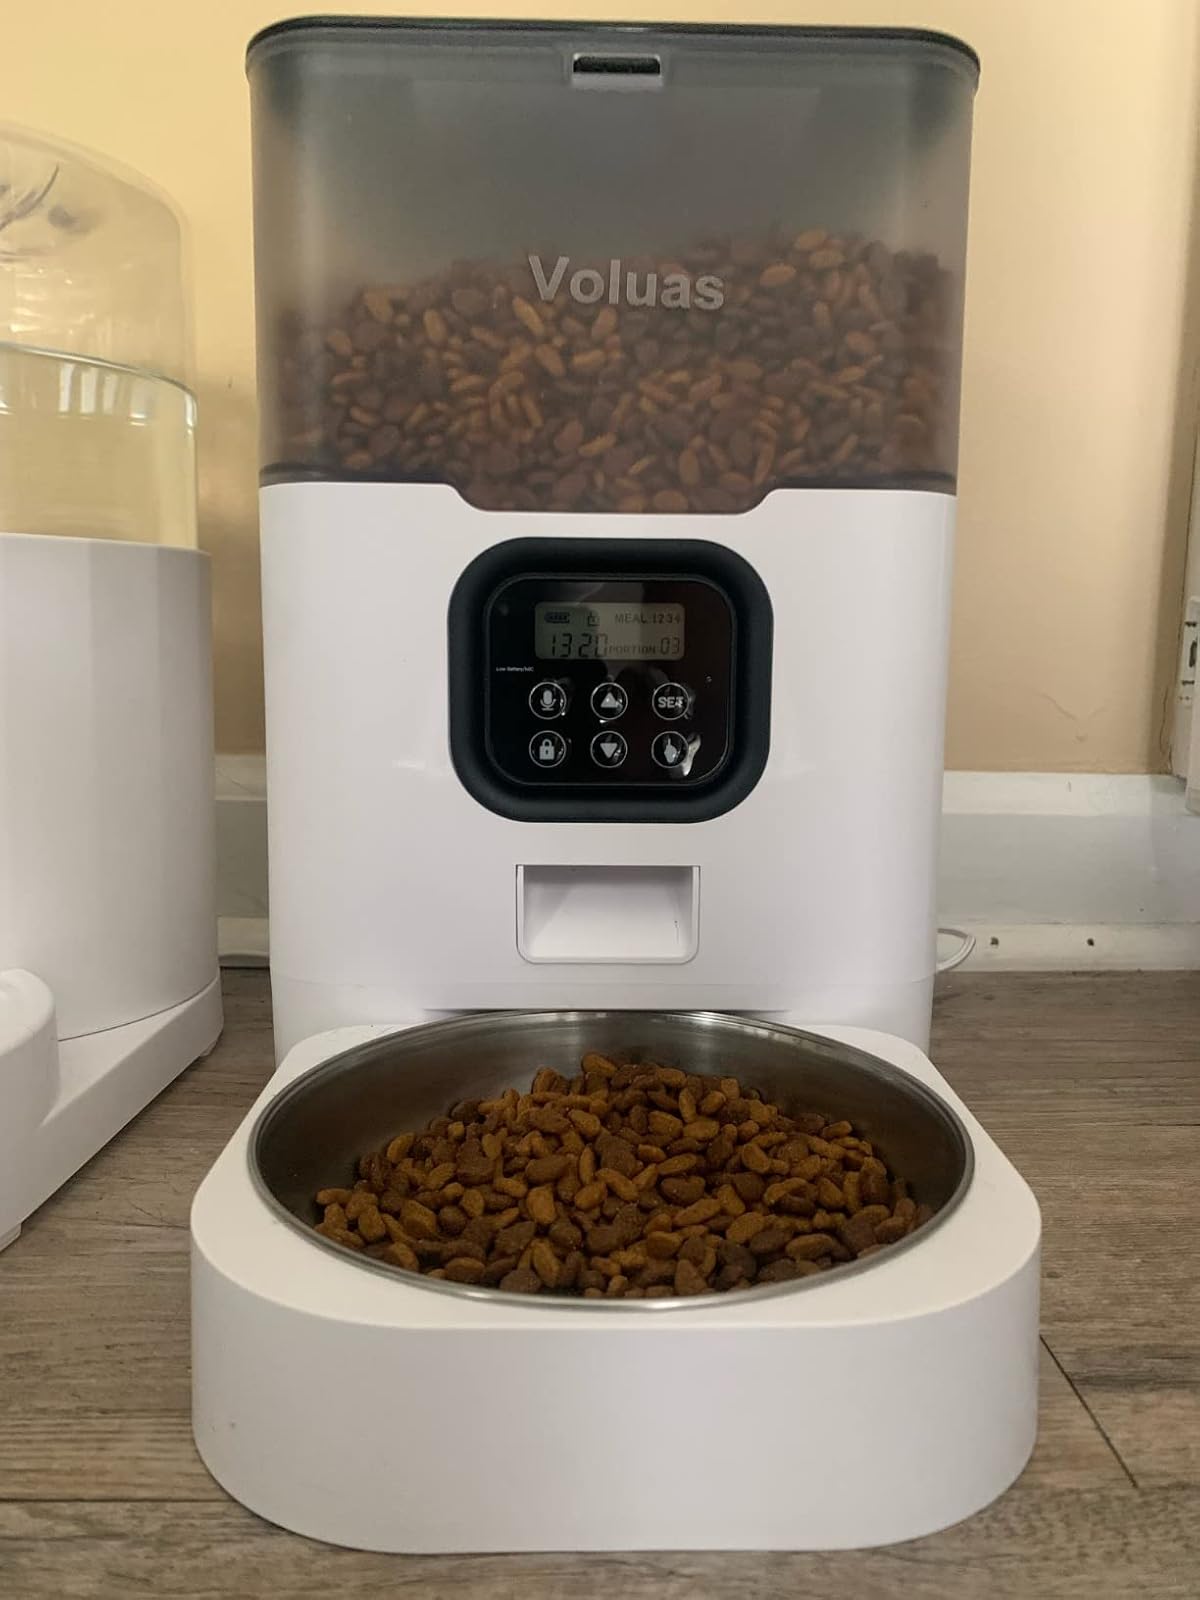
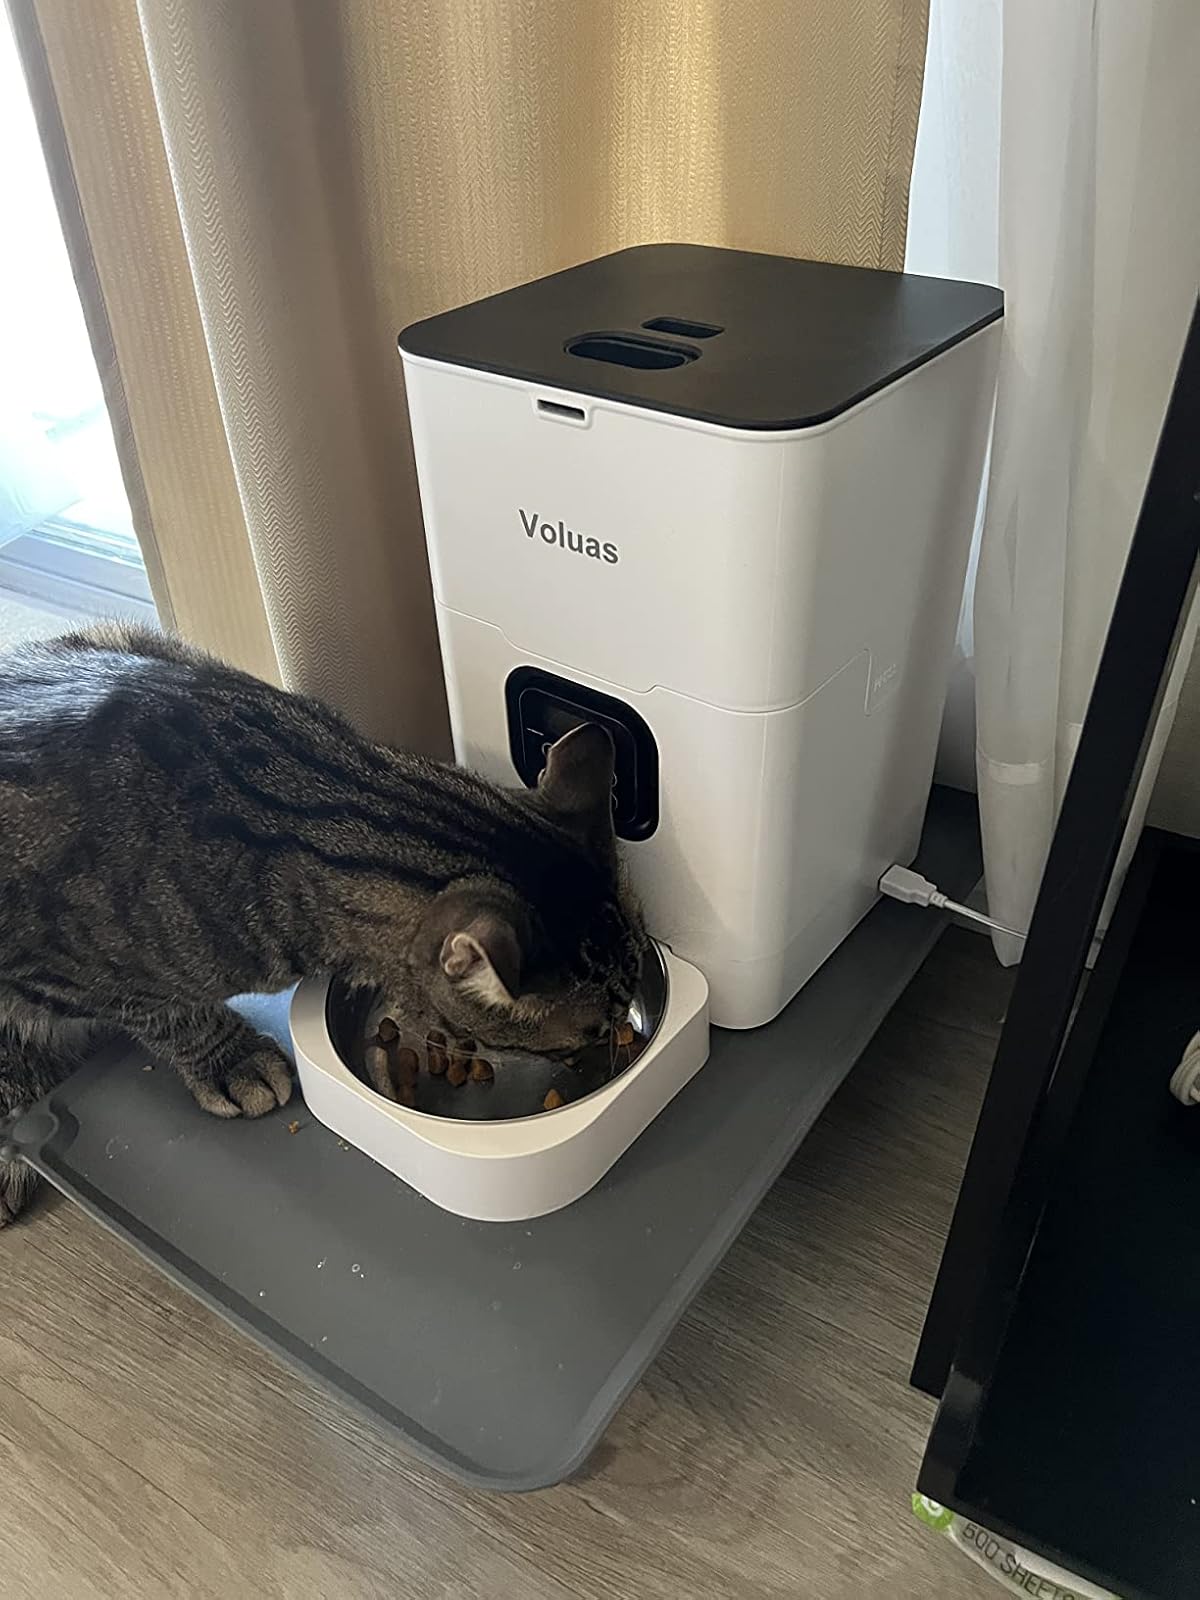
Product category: items_feeder
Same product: no